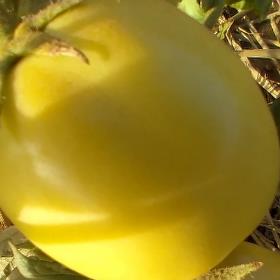
Crop: Tomato
Condition: healthy-fruit